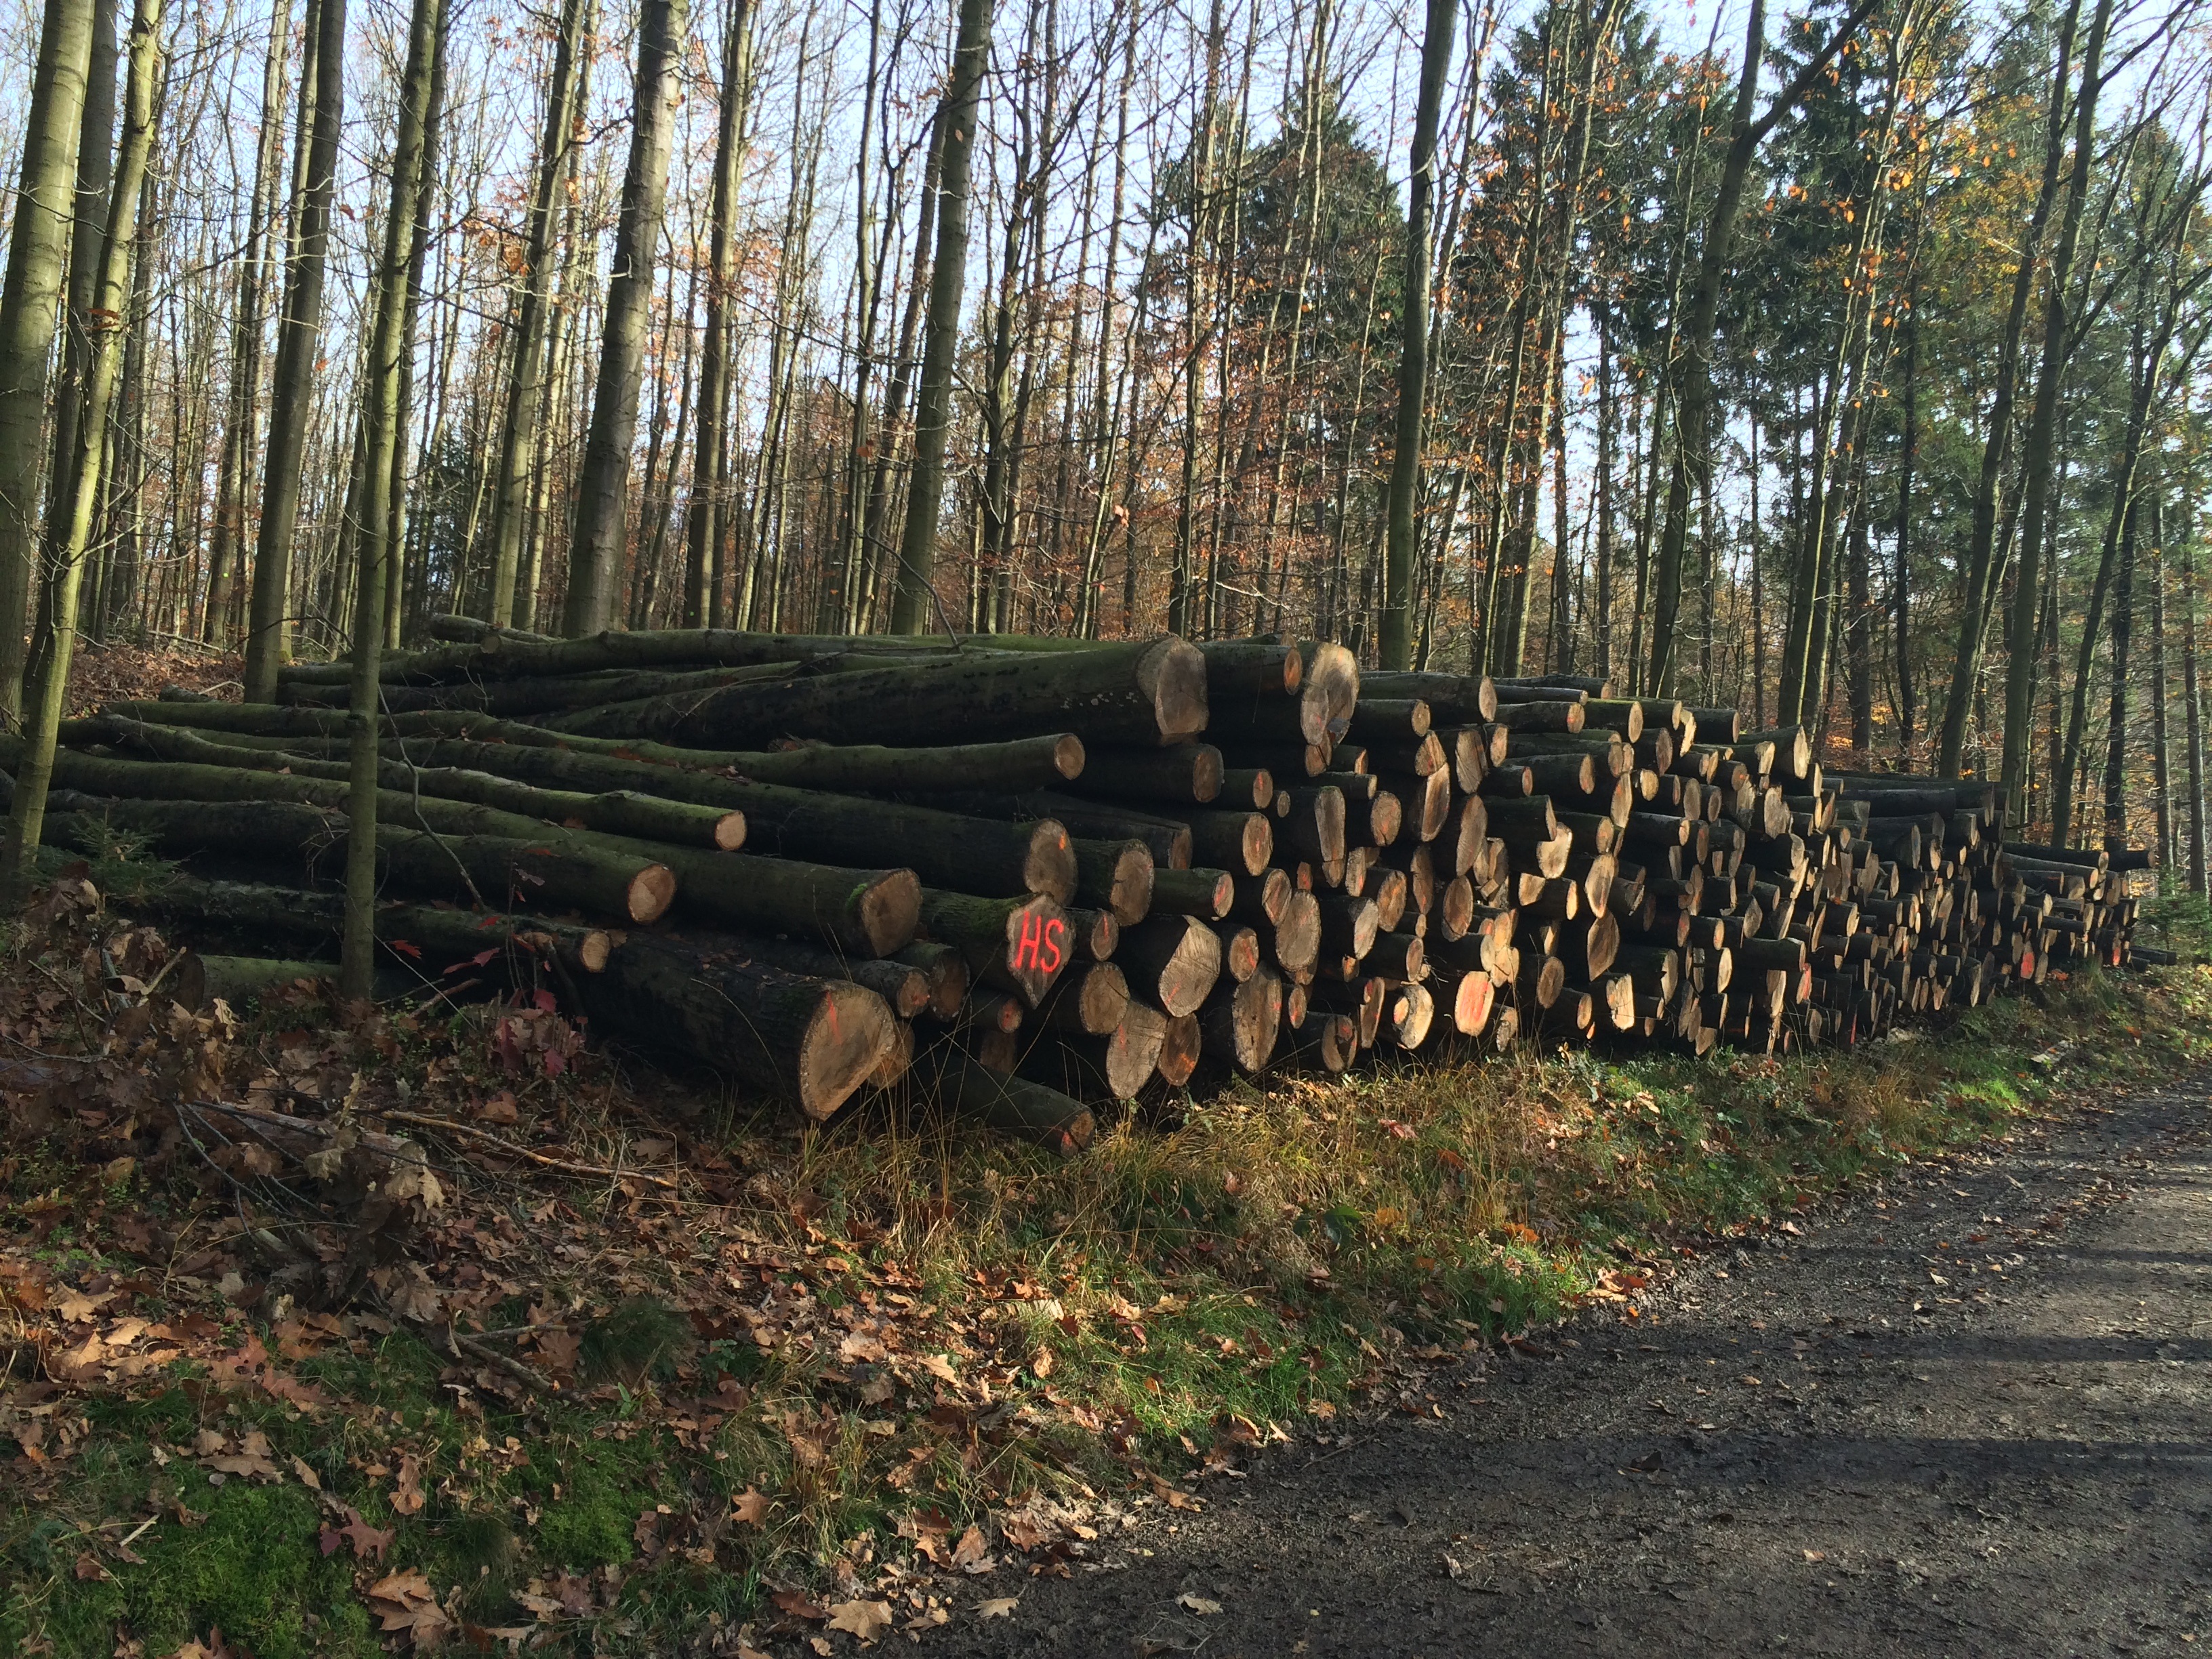
landscape, tree, nature, forest, wood, log, autumn, woodland, habitat, forest path